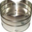
Label: can